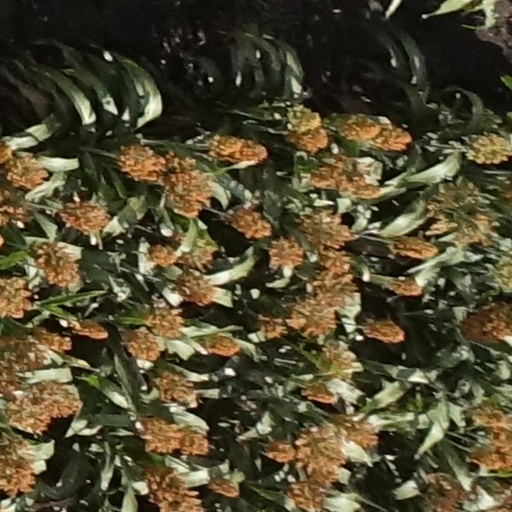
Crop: sorghum